John Flamsteed Community School

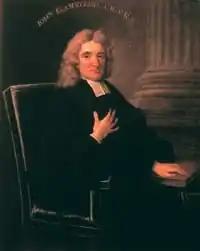
Portrait of John Flamsteed Gibson

John Flamsteed Community School is an 11–16 mixed secondary school with academy status in Denby, Derbyshire, England. It is named after Sir John Flamsteed, the first Astronomer Royal, who was a native of Denby and made early and accurate predictions of a solar eclipse in 1666.